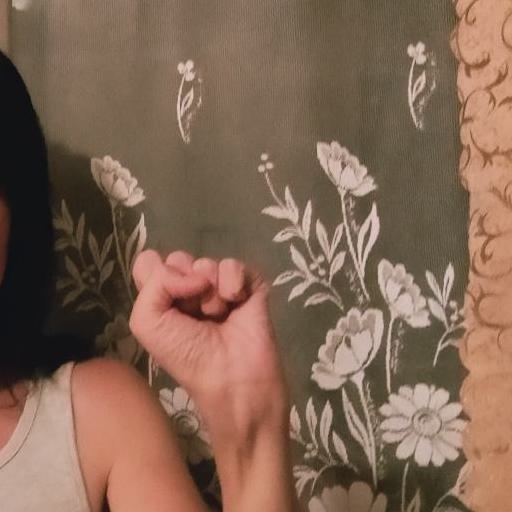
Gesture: fist